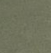
Surface type: asphalt